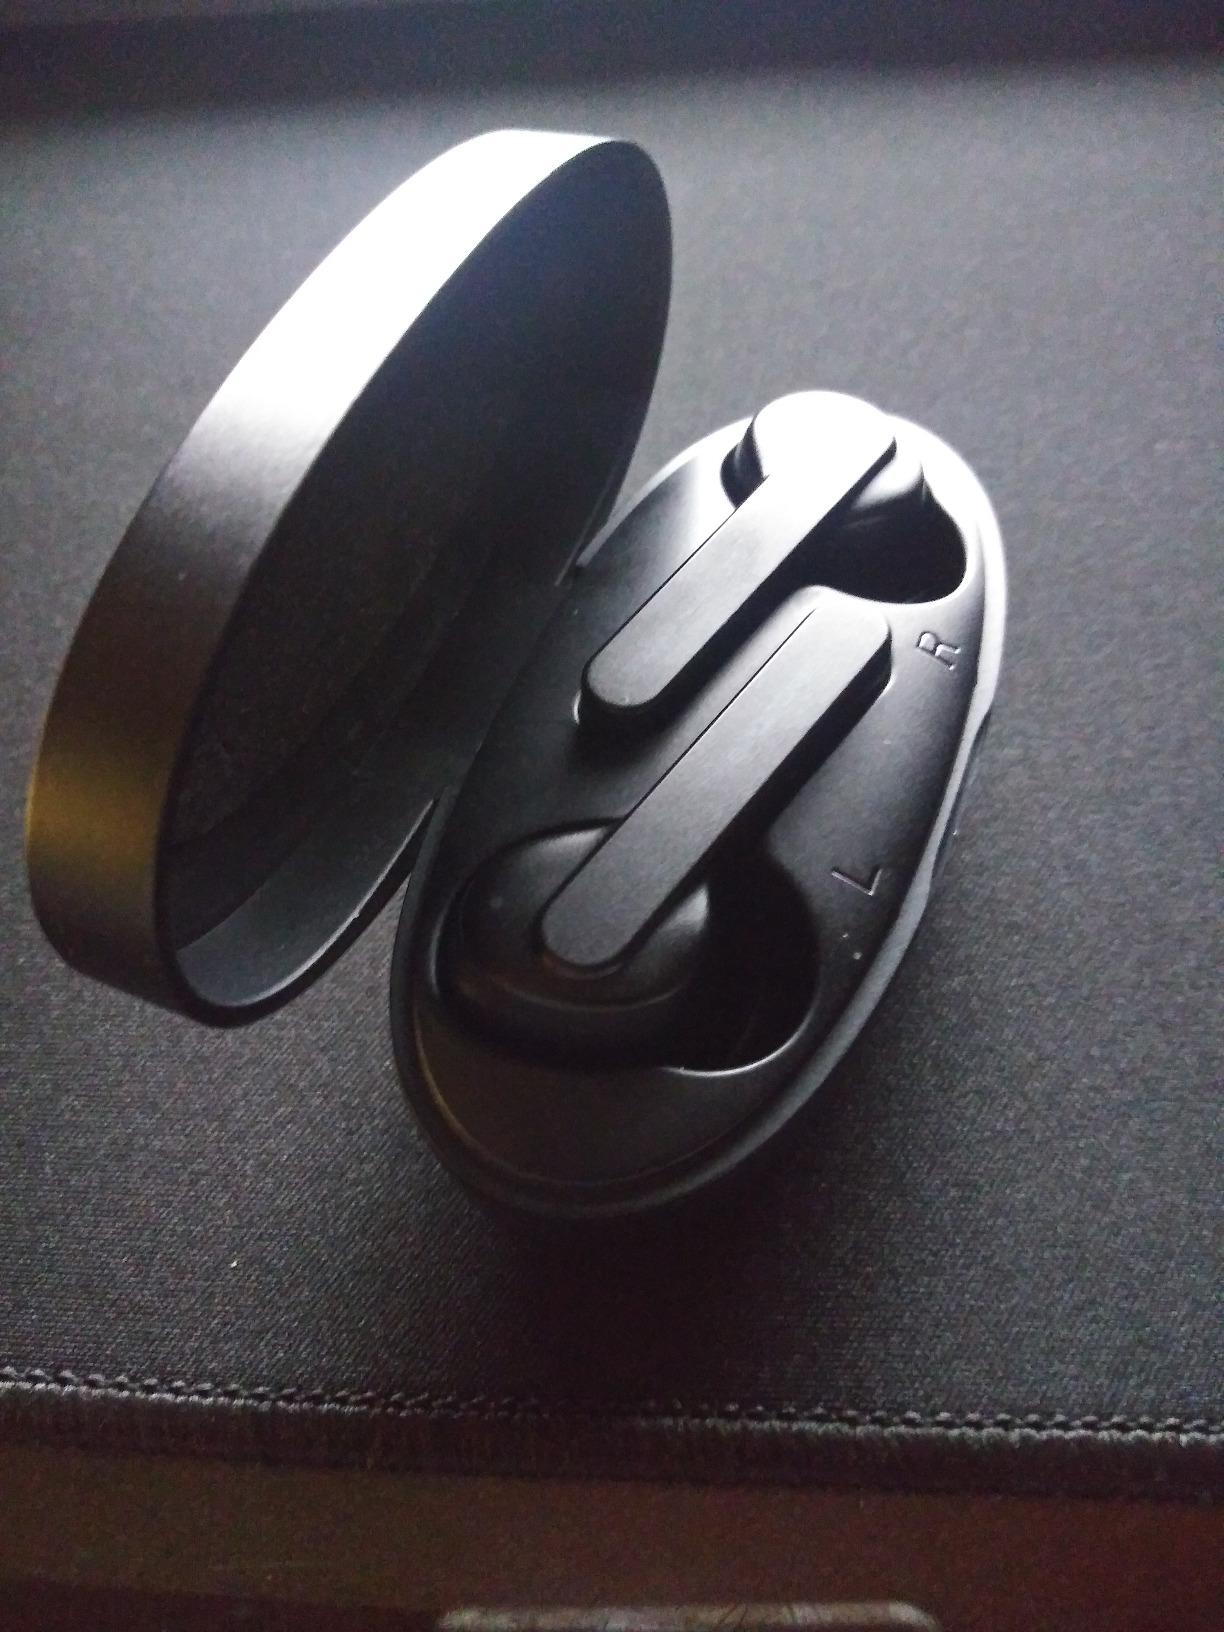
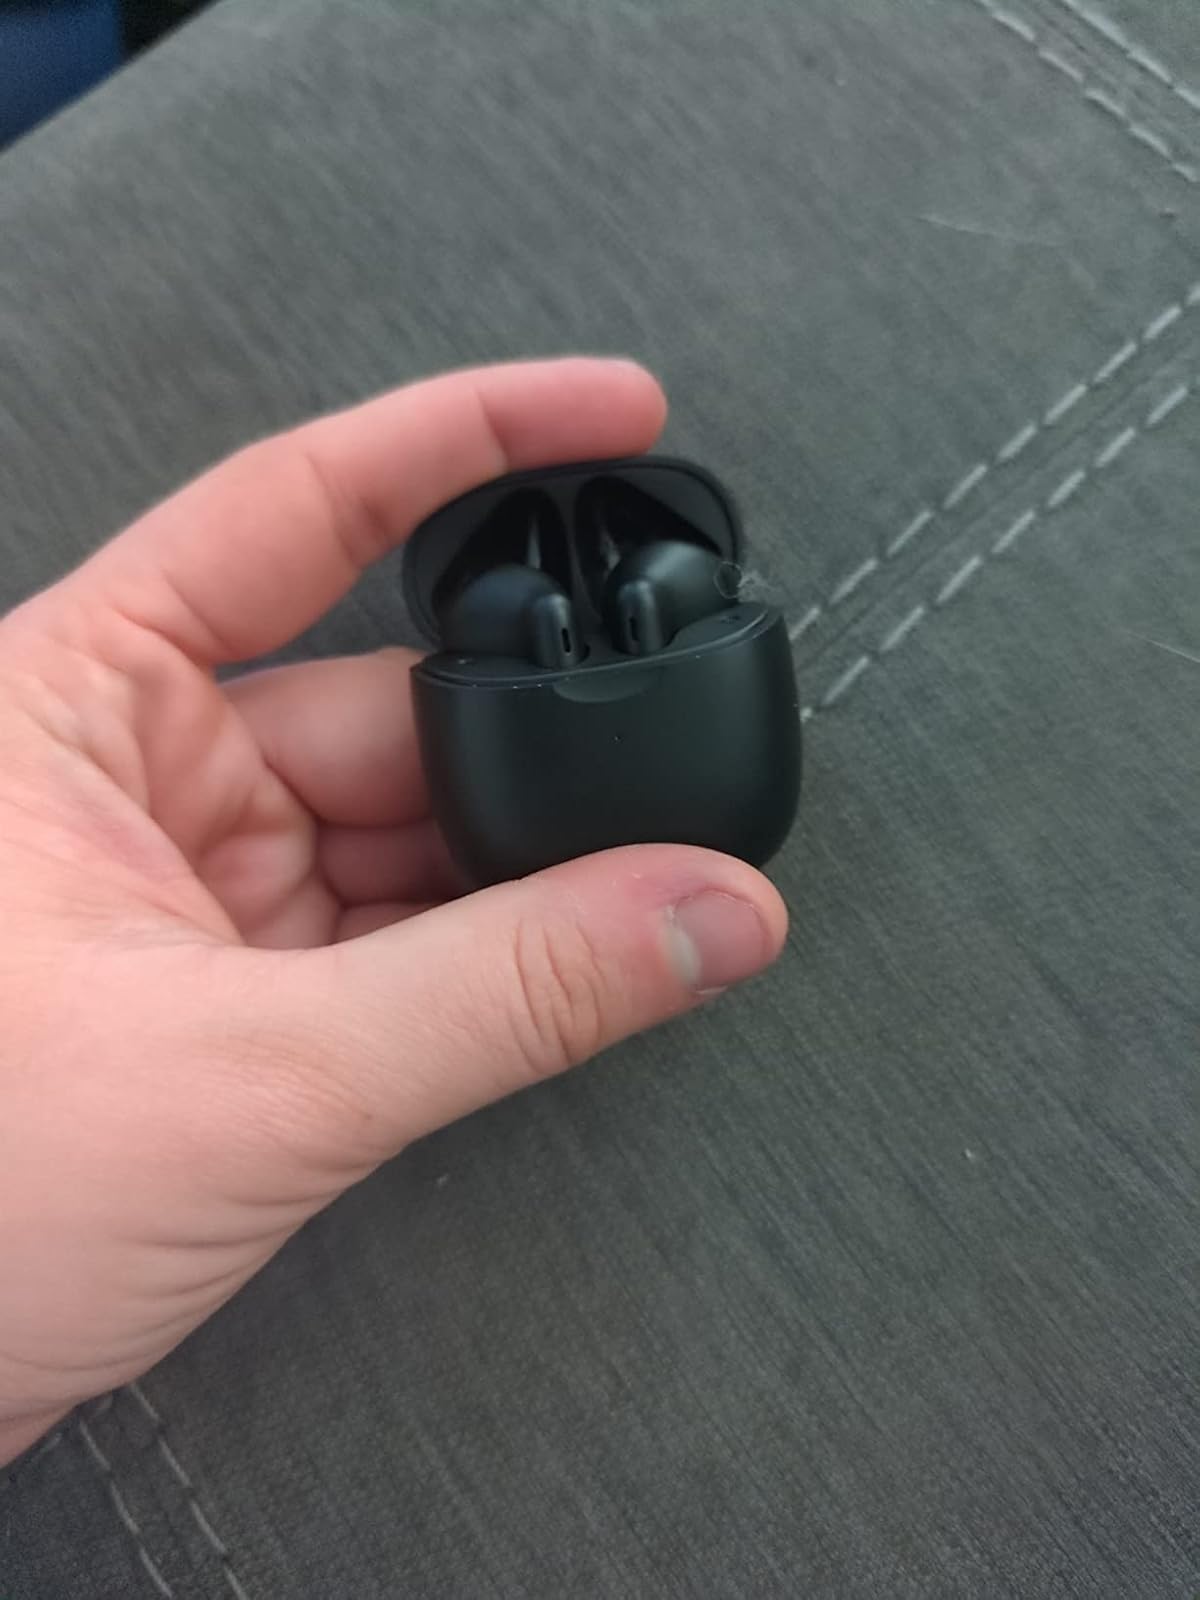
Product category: earbuds
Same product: no